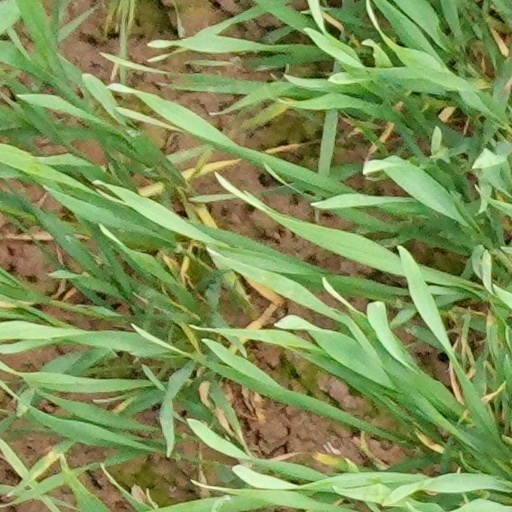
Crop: wheat